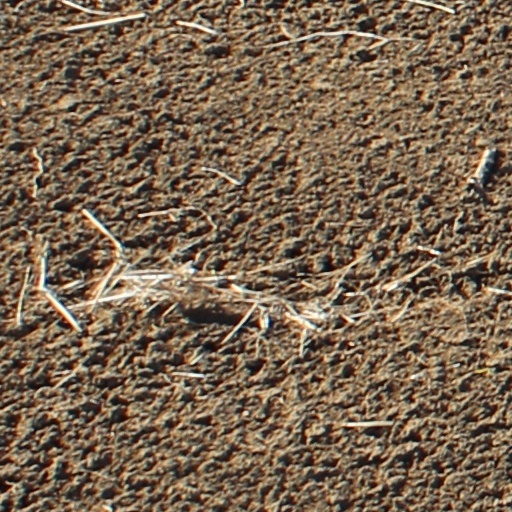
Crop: wheat